Arnie Zane

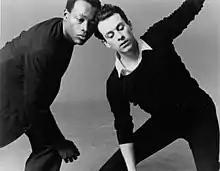
Bill T. Jones and Zane (right) in "Rotary Action" (1982)

Arnie Zane (September 26, 1948 – March 30, 1988) was an American photographer, choreographer, and dancer. He is best known as the co-founder and co-artistic director of the Bill T. Jones/Arnie Zane Dance Company.